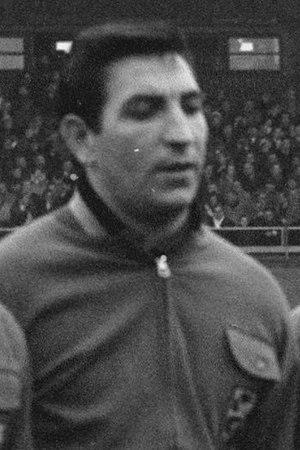
Jean Nicolay est un footballeur international belge, né à Bressoux le 27 décembre 1937 et mort le 18 août 2014. Après sa carrière de joueur, il participe à l'encadrement technique de plusieurs clubs belges.